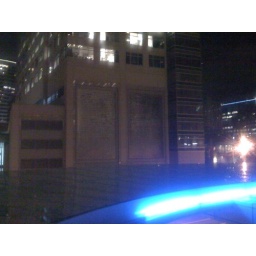
the wall had some material that moved liked water in the wind